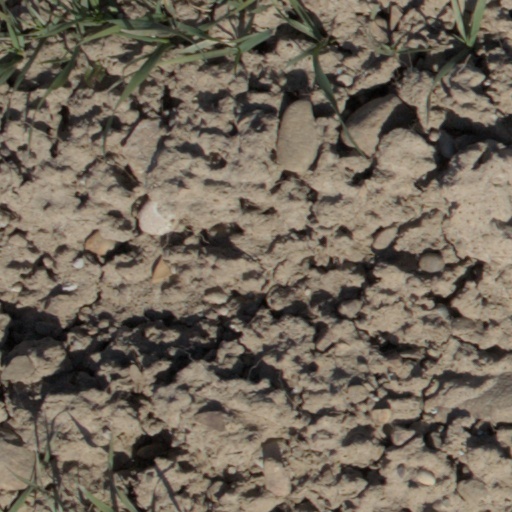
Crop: wheat